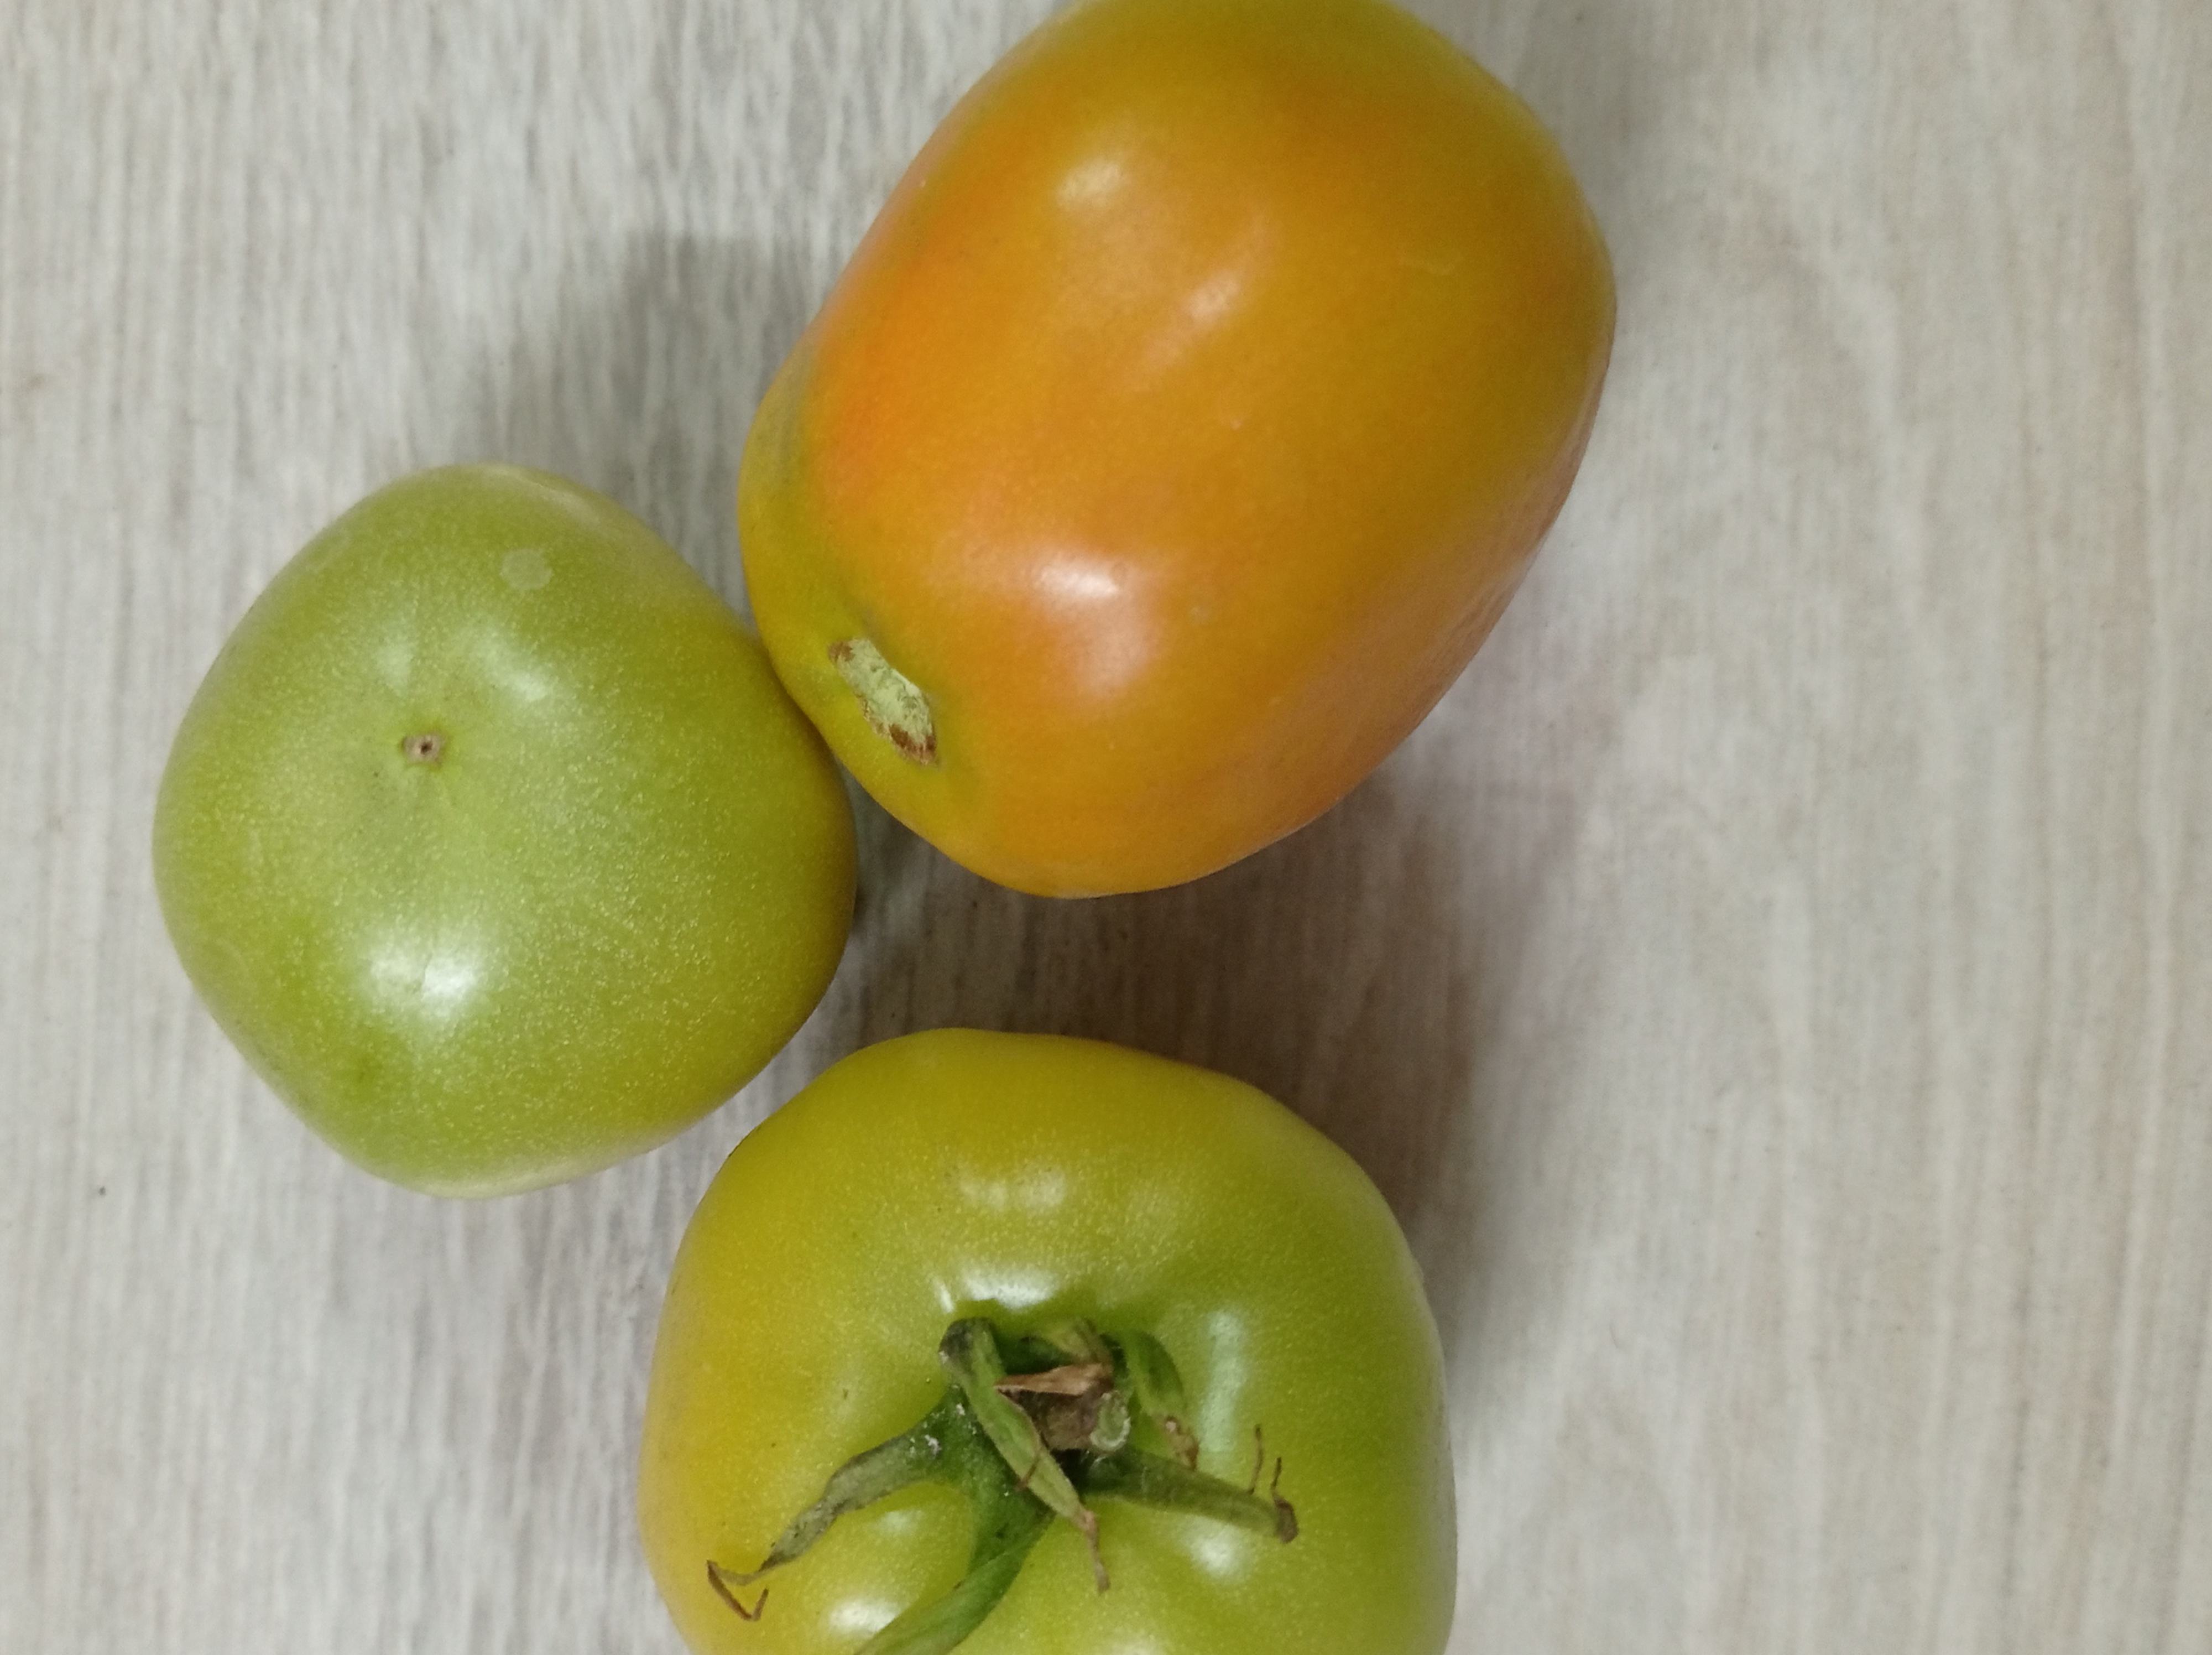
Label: Fresh